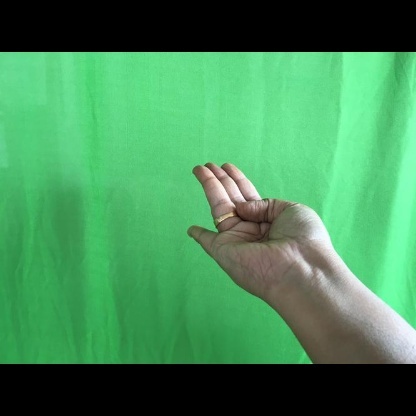
Mudra: Chaturam